Shed Number 78, Sheerness Dockyard

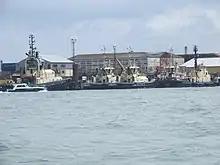
View of Shed Number 78 at Sheerness Dockyard, from the River Medway

Shed Number 78, Sheerness Dockyard (also known as Boat Store Number 78 or simply Sheerness Boat Store) is a disused industrial building at Sheerness Dockyard, on the Isle of Sheppey in north Kent. The building was constructed at the Royal Navy Dockyard in Sheerness in 1856–60, as a store for small boats and a warehouse. It became a listed building in 1962, upgraded to Grade I in 1999, but it has been on the Heritage at Risk Register for many years.